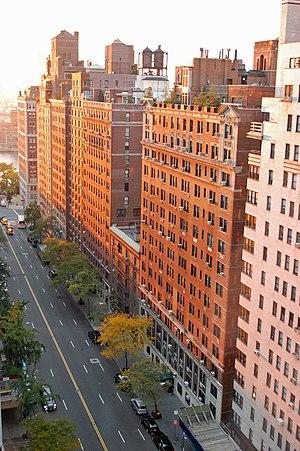
La 57ᵉ Rue est un axe de circulation de l'arrondissement de Manhattan, à New York.